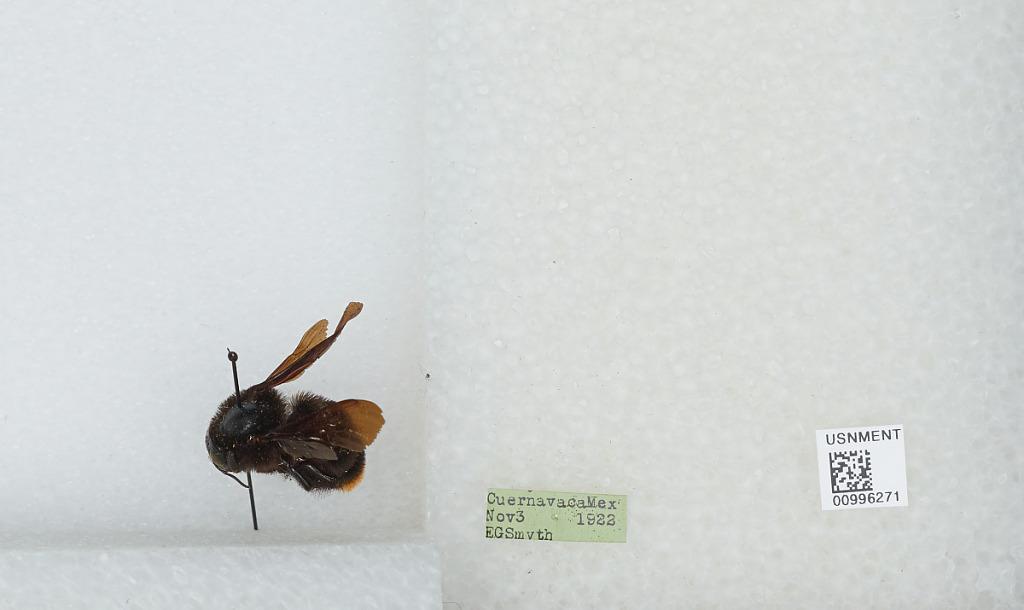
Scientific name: Bombus (Mendacibombus) defector Skorikov
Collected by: E. Smyth
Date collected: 1922-11-3
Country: Mexico
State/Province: Morelos
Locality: Cuernavaca
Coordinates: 18.9178, -99.2267